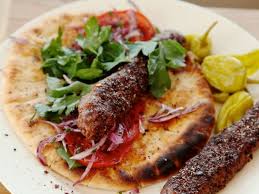
Yemek: kebap